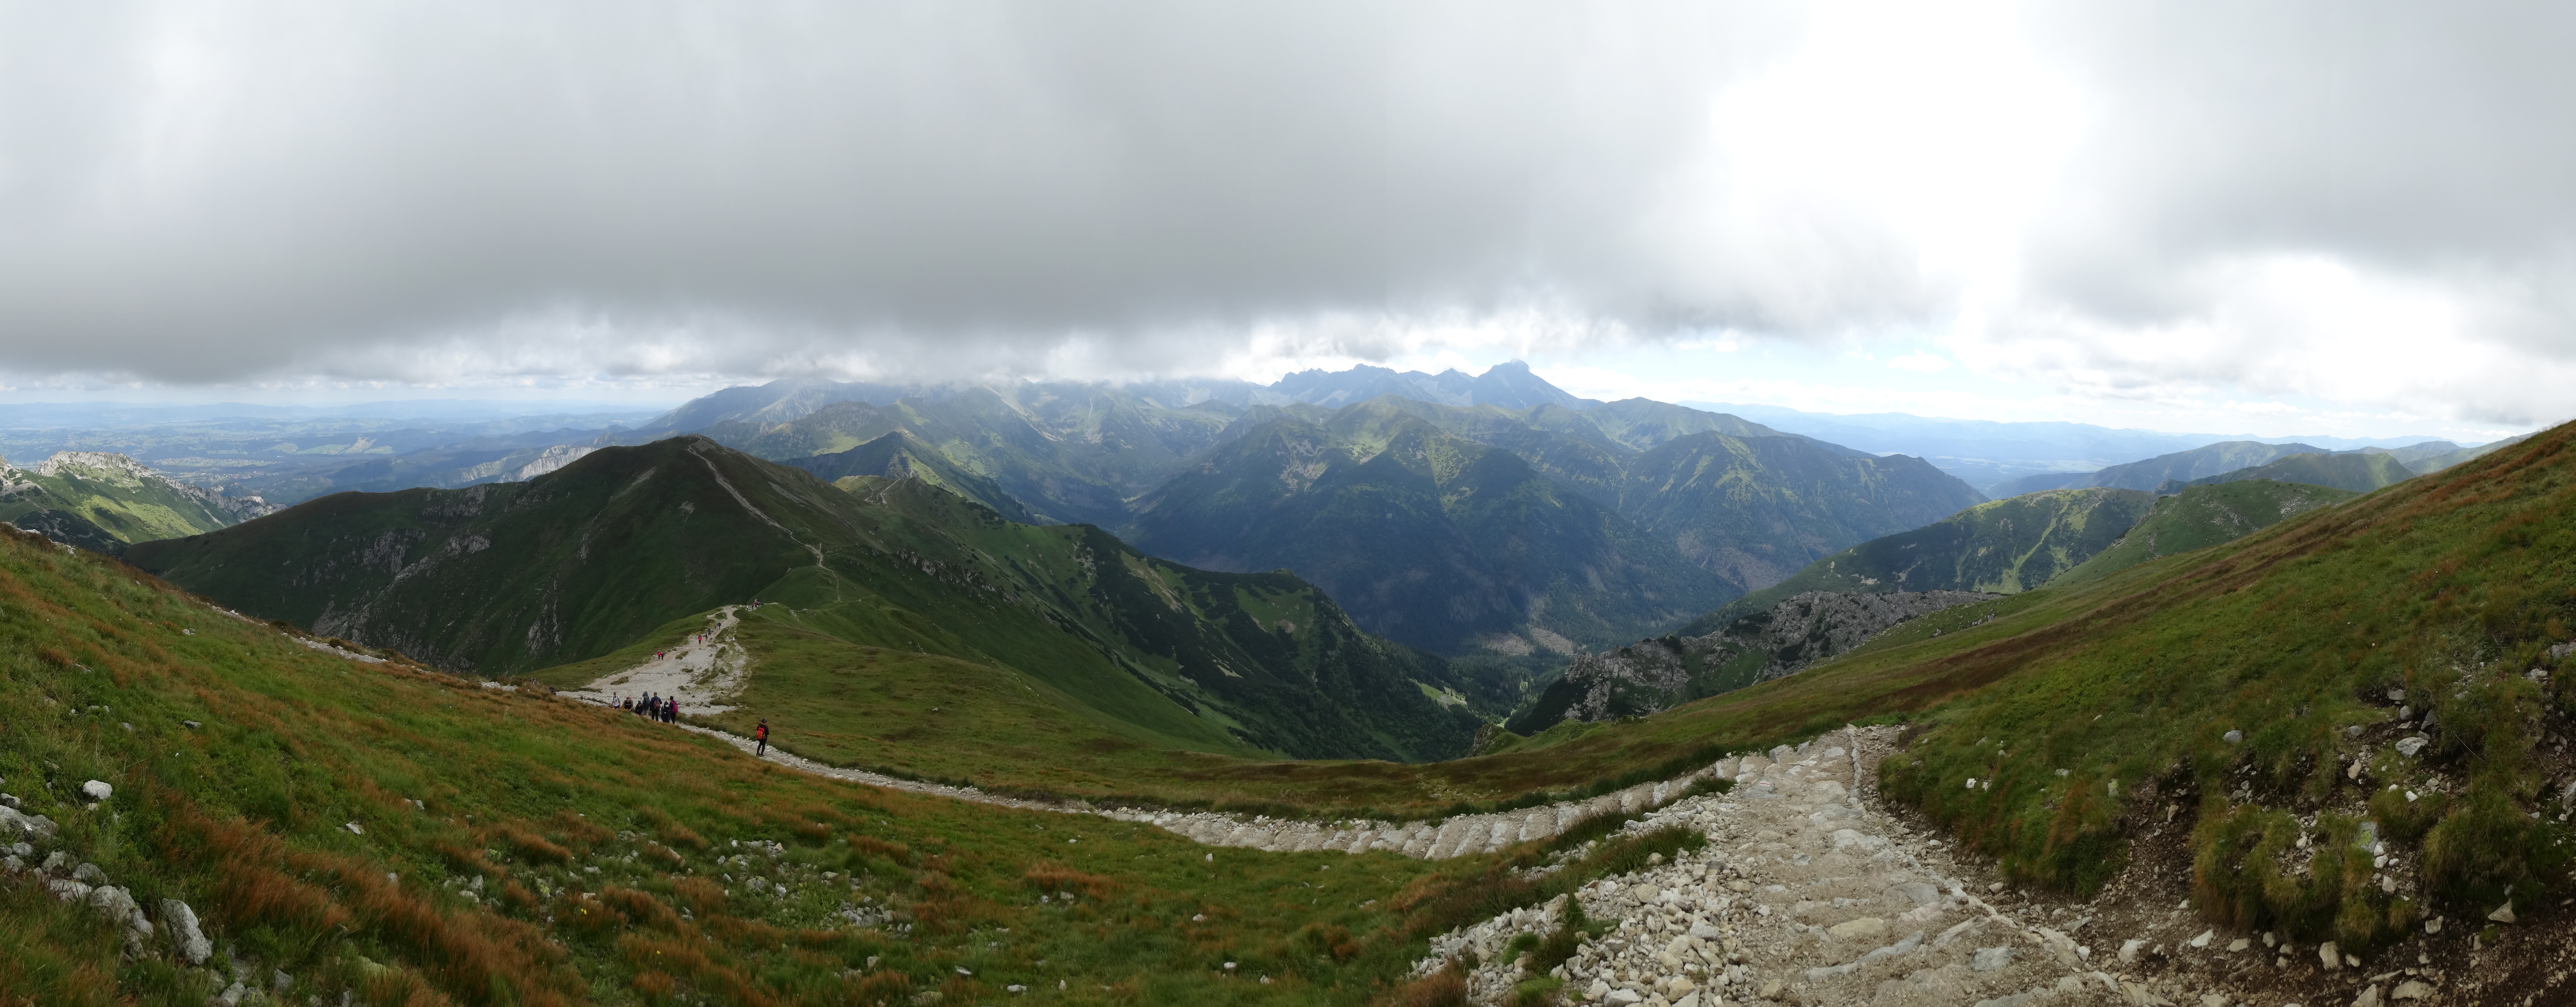
landscape, nature, mountain, meadow, hill, valley, mountain range, panorama, highland, ridge, mountains, alps, poland, plateau, fell, loch, the national park, tatry, hiking trails, landform, the high tatras, mountain pass, hill station, geographical feature, mountainous landforms